Australia national wheelchair rugby team

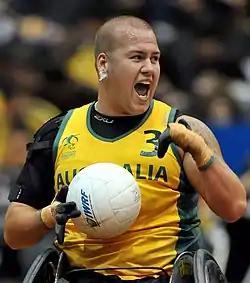
Ryley Batt is regarded as one of the leading players in the world since 2004

Men - Ryley Batt (3.5), Chris Bond (3.5), Ben Fawcett (0.5), Brayden Foxley-Connolly (3.5) (d), Andrew Edmondson (2.0),Jake Howe (1.0), Josh Nicholson (2.0) (d), James McQuillan (0.5) (d), Beau Vernon (0.5) (d)